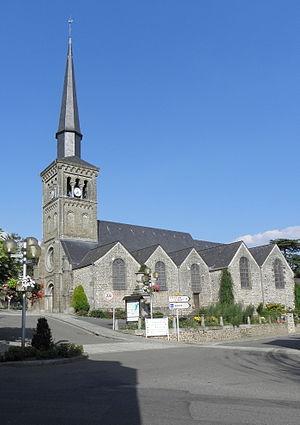
Vue méridionale de l'église de Saint-Denis-de-Gastines (53).
Saint-Denis-de-Gastines est une commune française, située dans le département de la Mayenne en région Pays de la Loire, peuplée de 1 509 habitants.
La liste des églises de la Mayenne recense de manière exhaustive les églises, cathédrale et basiliques situées dans le département français de la Mayenne.